Homelessness in California

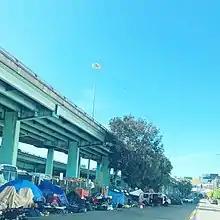
A homeless camp in San Francisco, 2017

In 2022, voters approved Measure ULA, a tax on high-price real estate sales to fund affordable housing and homelessness services. The tax went into effect in 2023.